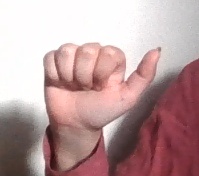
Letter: dhad